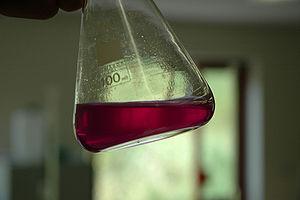
La phénolphtaléine ou 3,3-bis-1--monobenzofuranone est un composé organique de formule brute C₂₀H₁₄O₄. C'est un indicateur de pH, c'est-à-dire un composé qui change de couleur selon la valeur du pH de la solution dans laquelle on le place.